Flaming Gorge-Uintas Scenic Byway

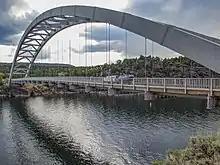
Cart Creek Bridge over the Flaming Gorge Reservoir, August 2018

Taking the left branch, the route follows SR-44 westward, which forms the southern boundary of the recreation area in this area, roughly following the southern rim of Flaming Gorge, passing a turnoff to the Red Canyon Overlook and Visitors Center. As SR-44 approaches the western edge of the recreation area, it starts to turn in a northerly direction overall, descending in a series of turns as it approaches the southwestern tip of Flaming Gorge Reservoir and passes through Sheep Creek Gap. From this point, the route turns north, exits the recreation area, and continues a few miles further before it ends at the intersection of SR-43 in Manila.